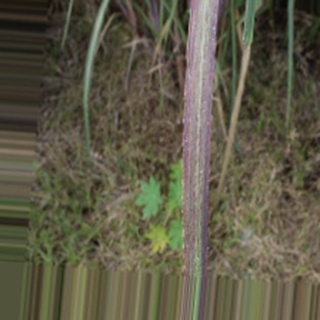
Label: sugarcane_bacterial_blight